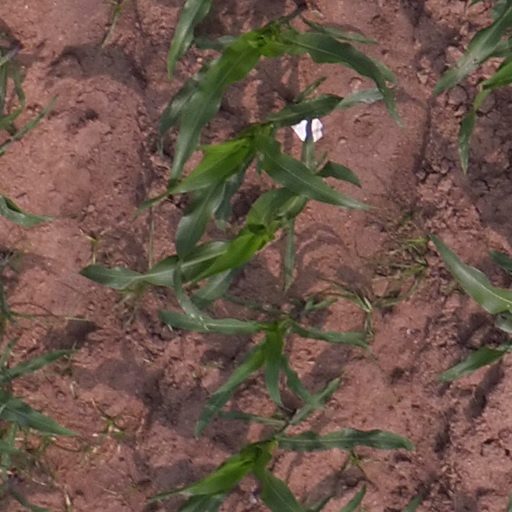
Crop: maize; corn